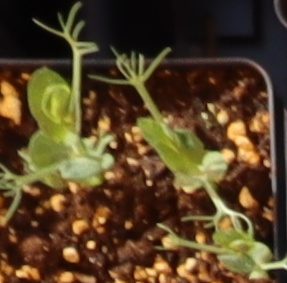
Label: Field Pea